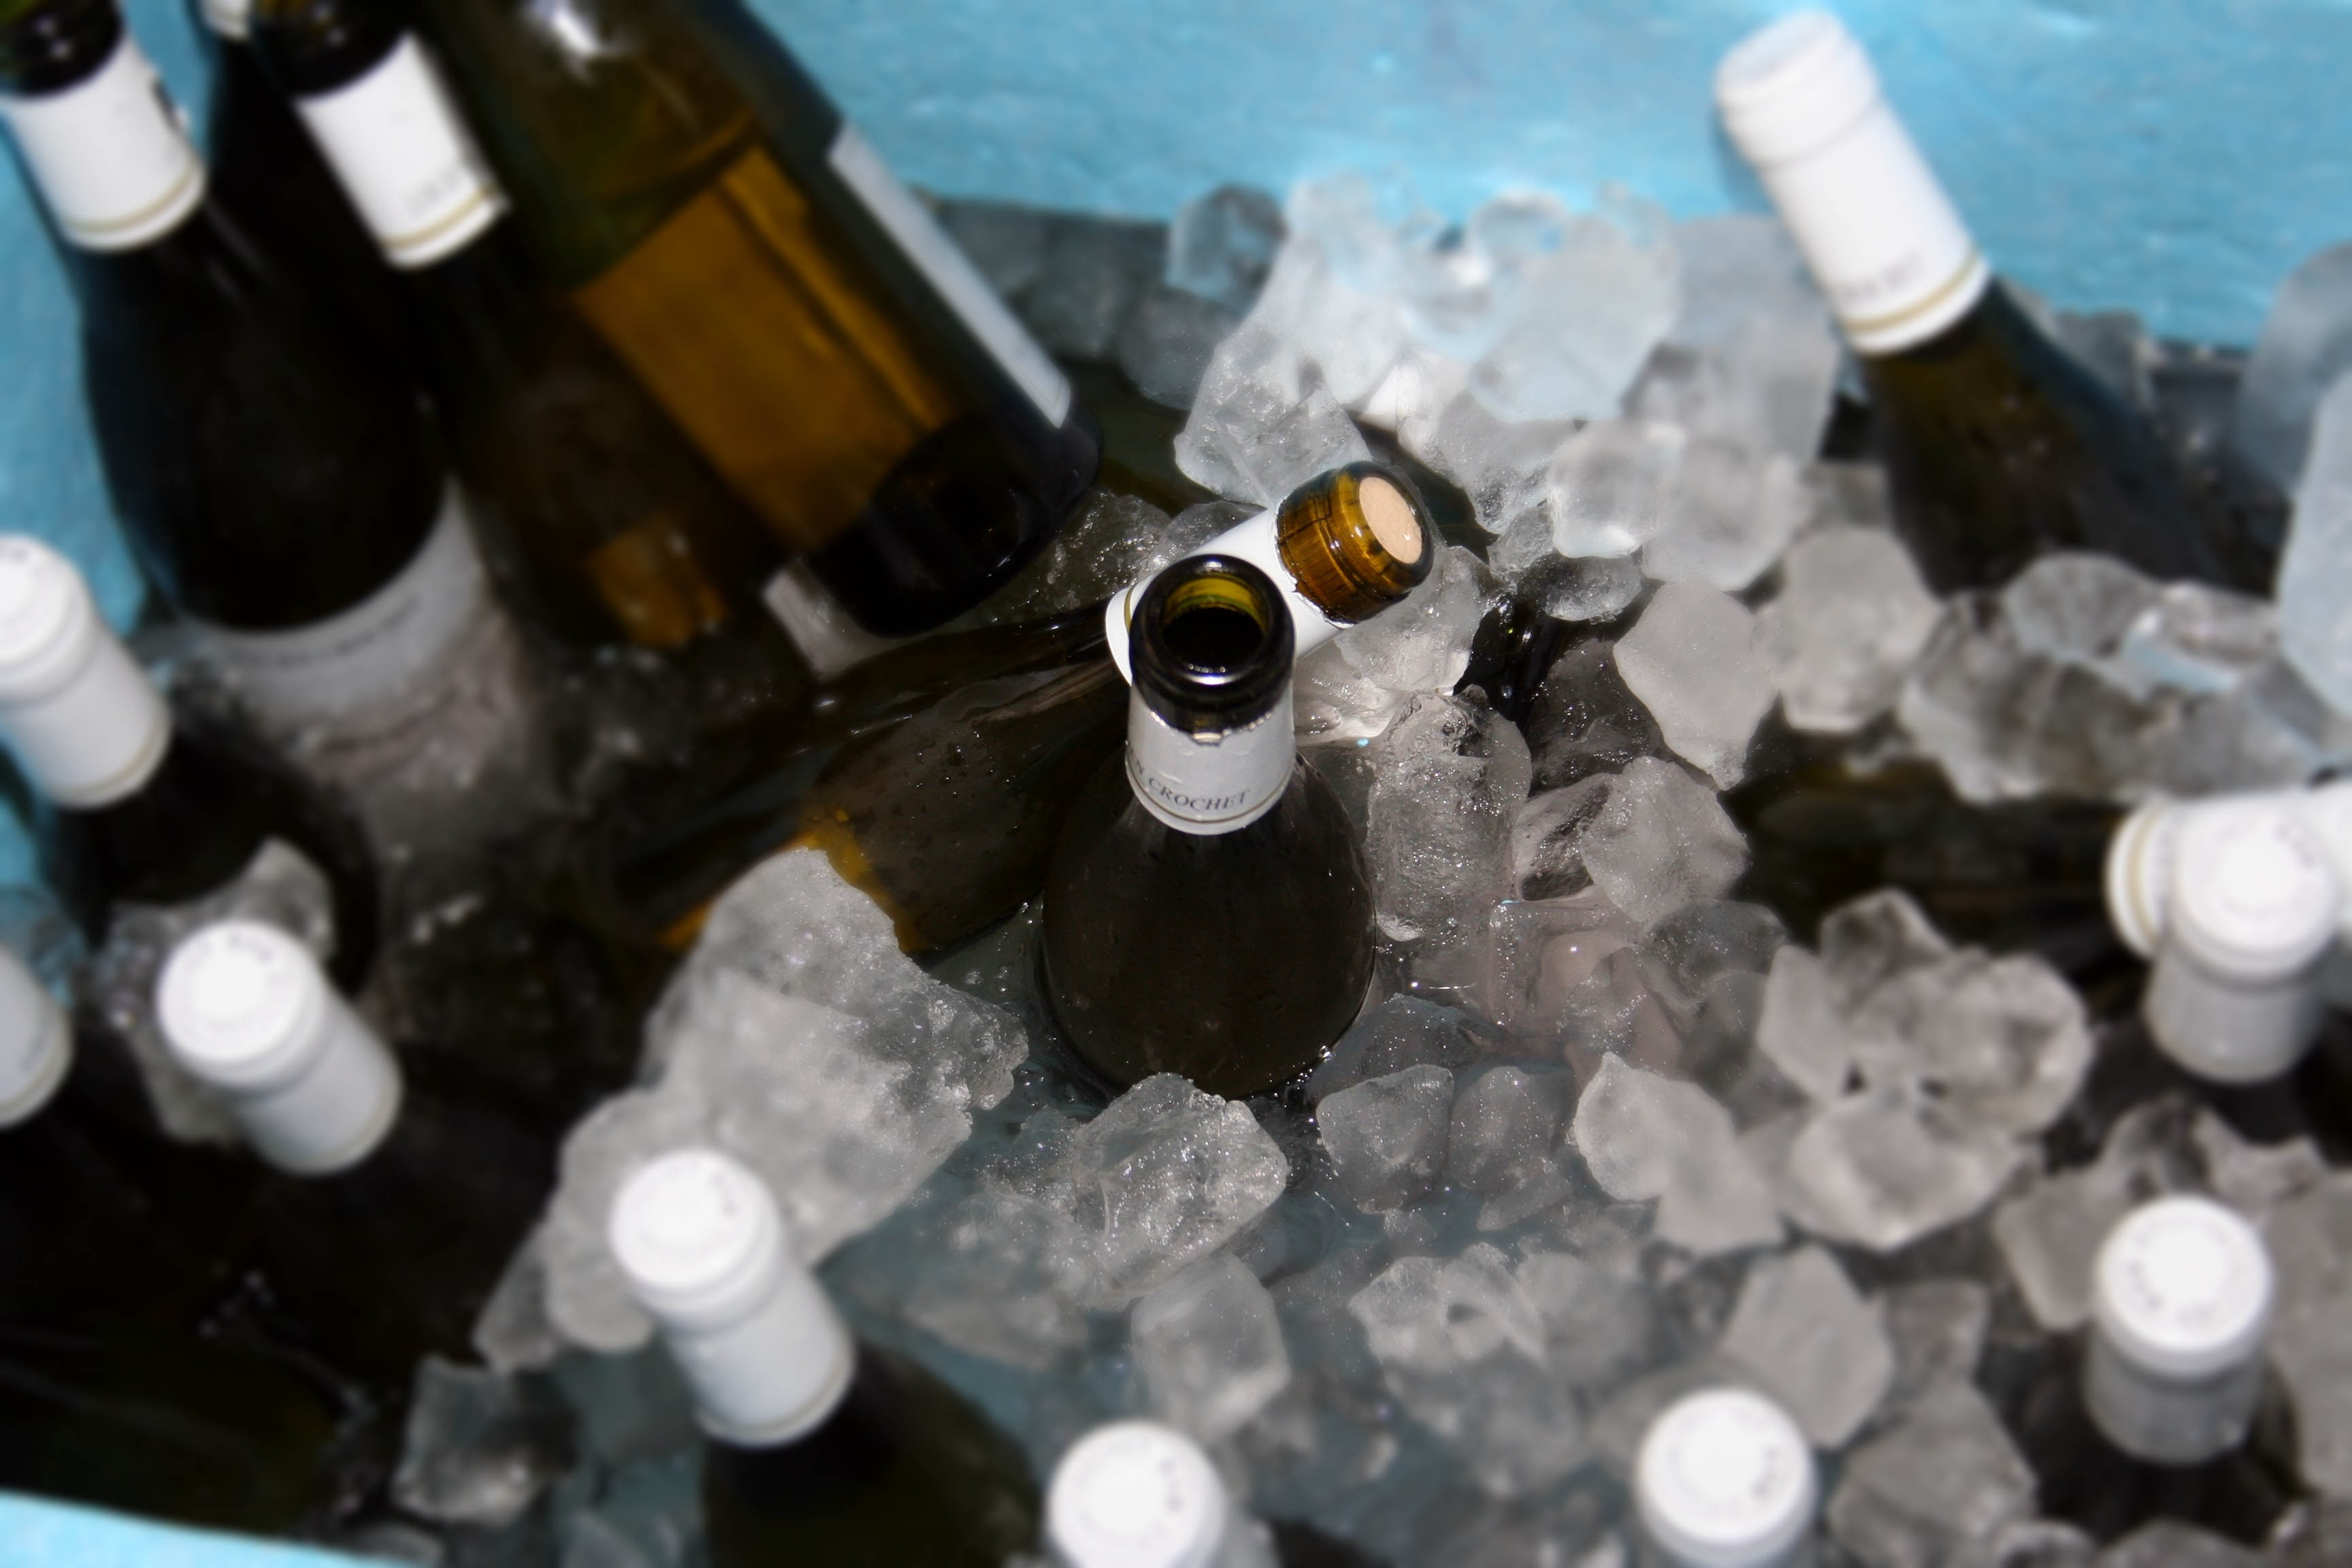
wine, celebration, ice, bottles, party, mineral, tasting, sects